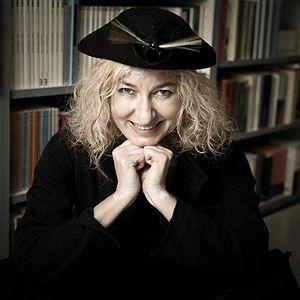
Alessandra Celletti est une pianiste, chanteuse et compositrice italienne.
17 avril : Création de Come Out de Steve Reich, qui sera un des travaux fondateurs de la musique de phase.